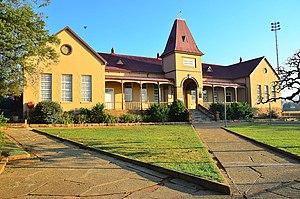
Heidelberg est une ville d'Afrique du Sud, située historiquement dans la région du Transvaal et intégrée depuis 1994 dans la province de Gauteng.